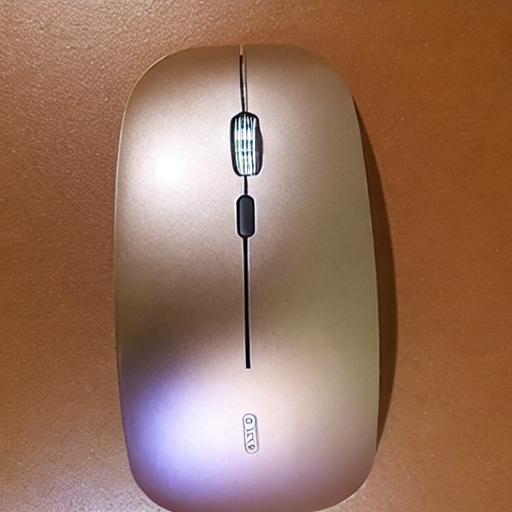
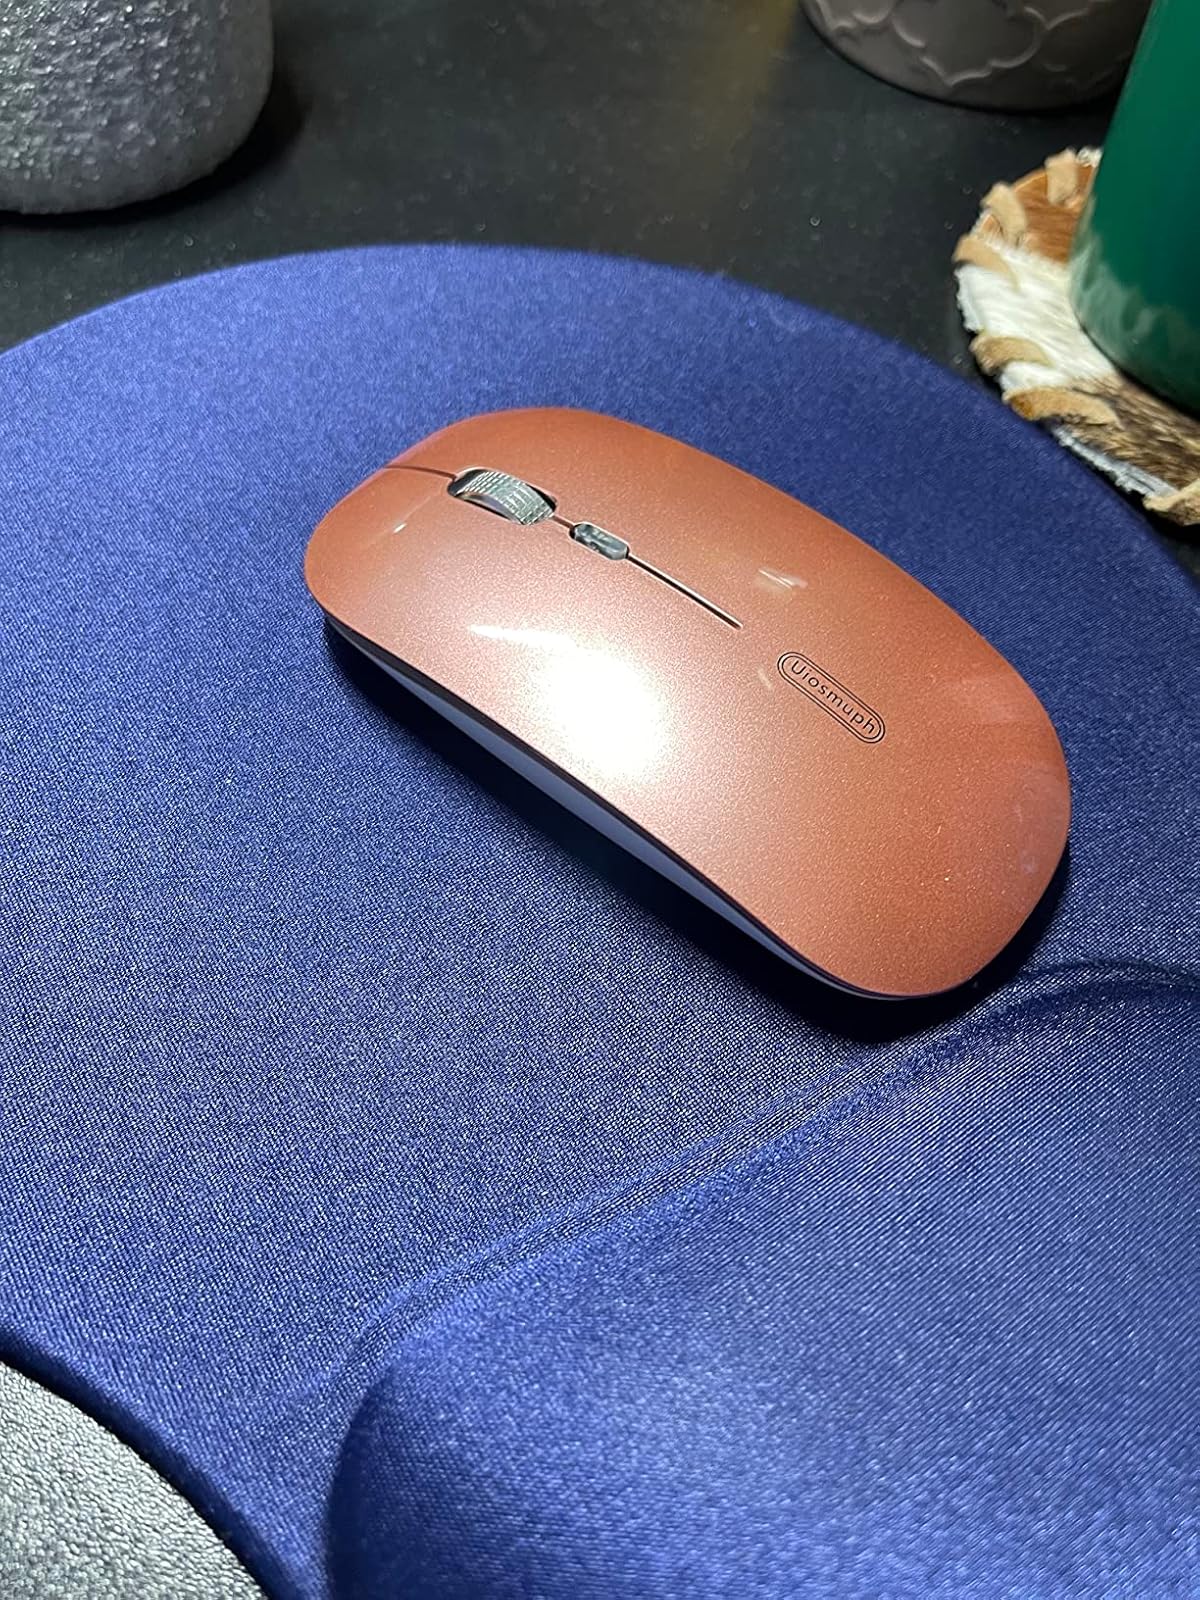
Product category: mouse
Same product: no